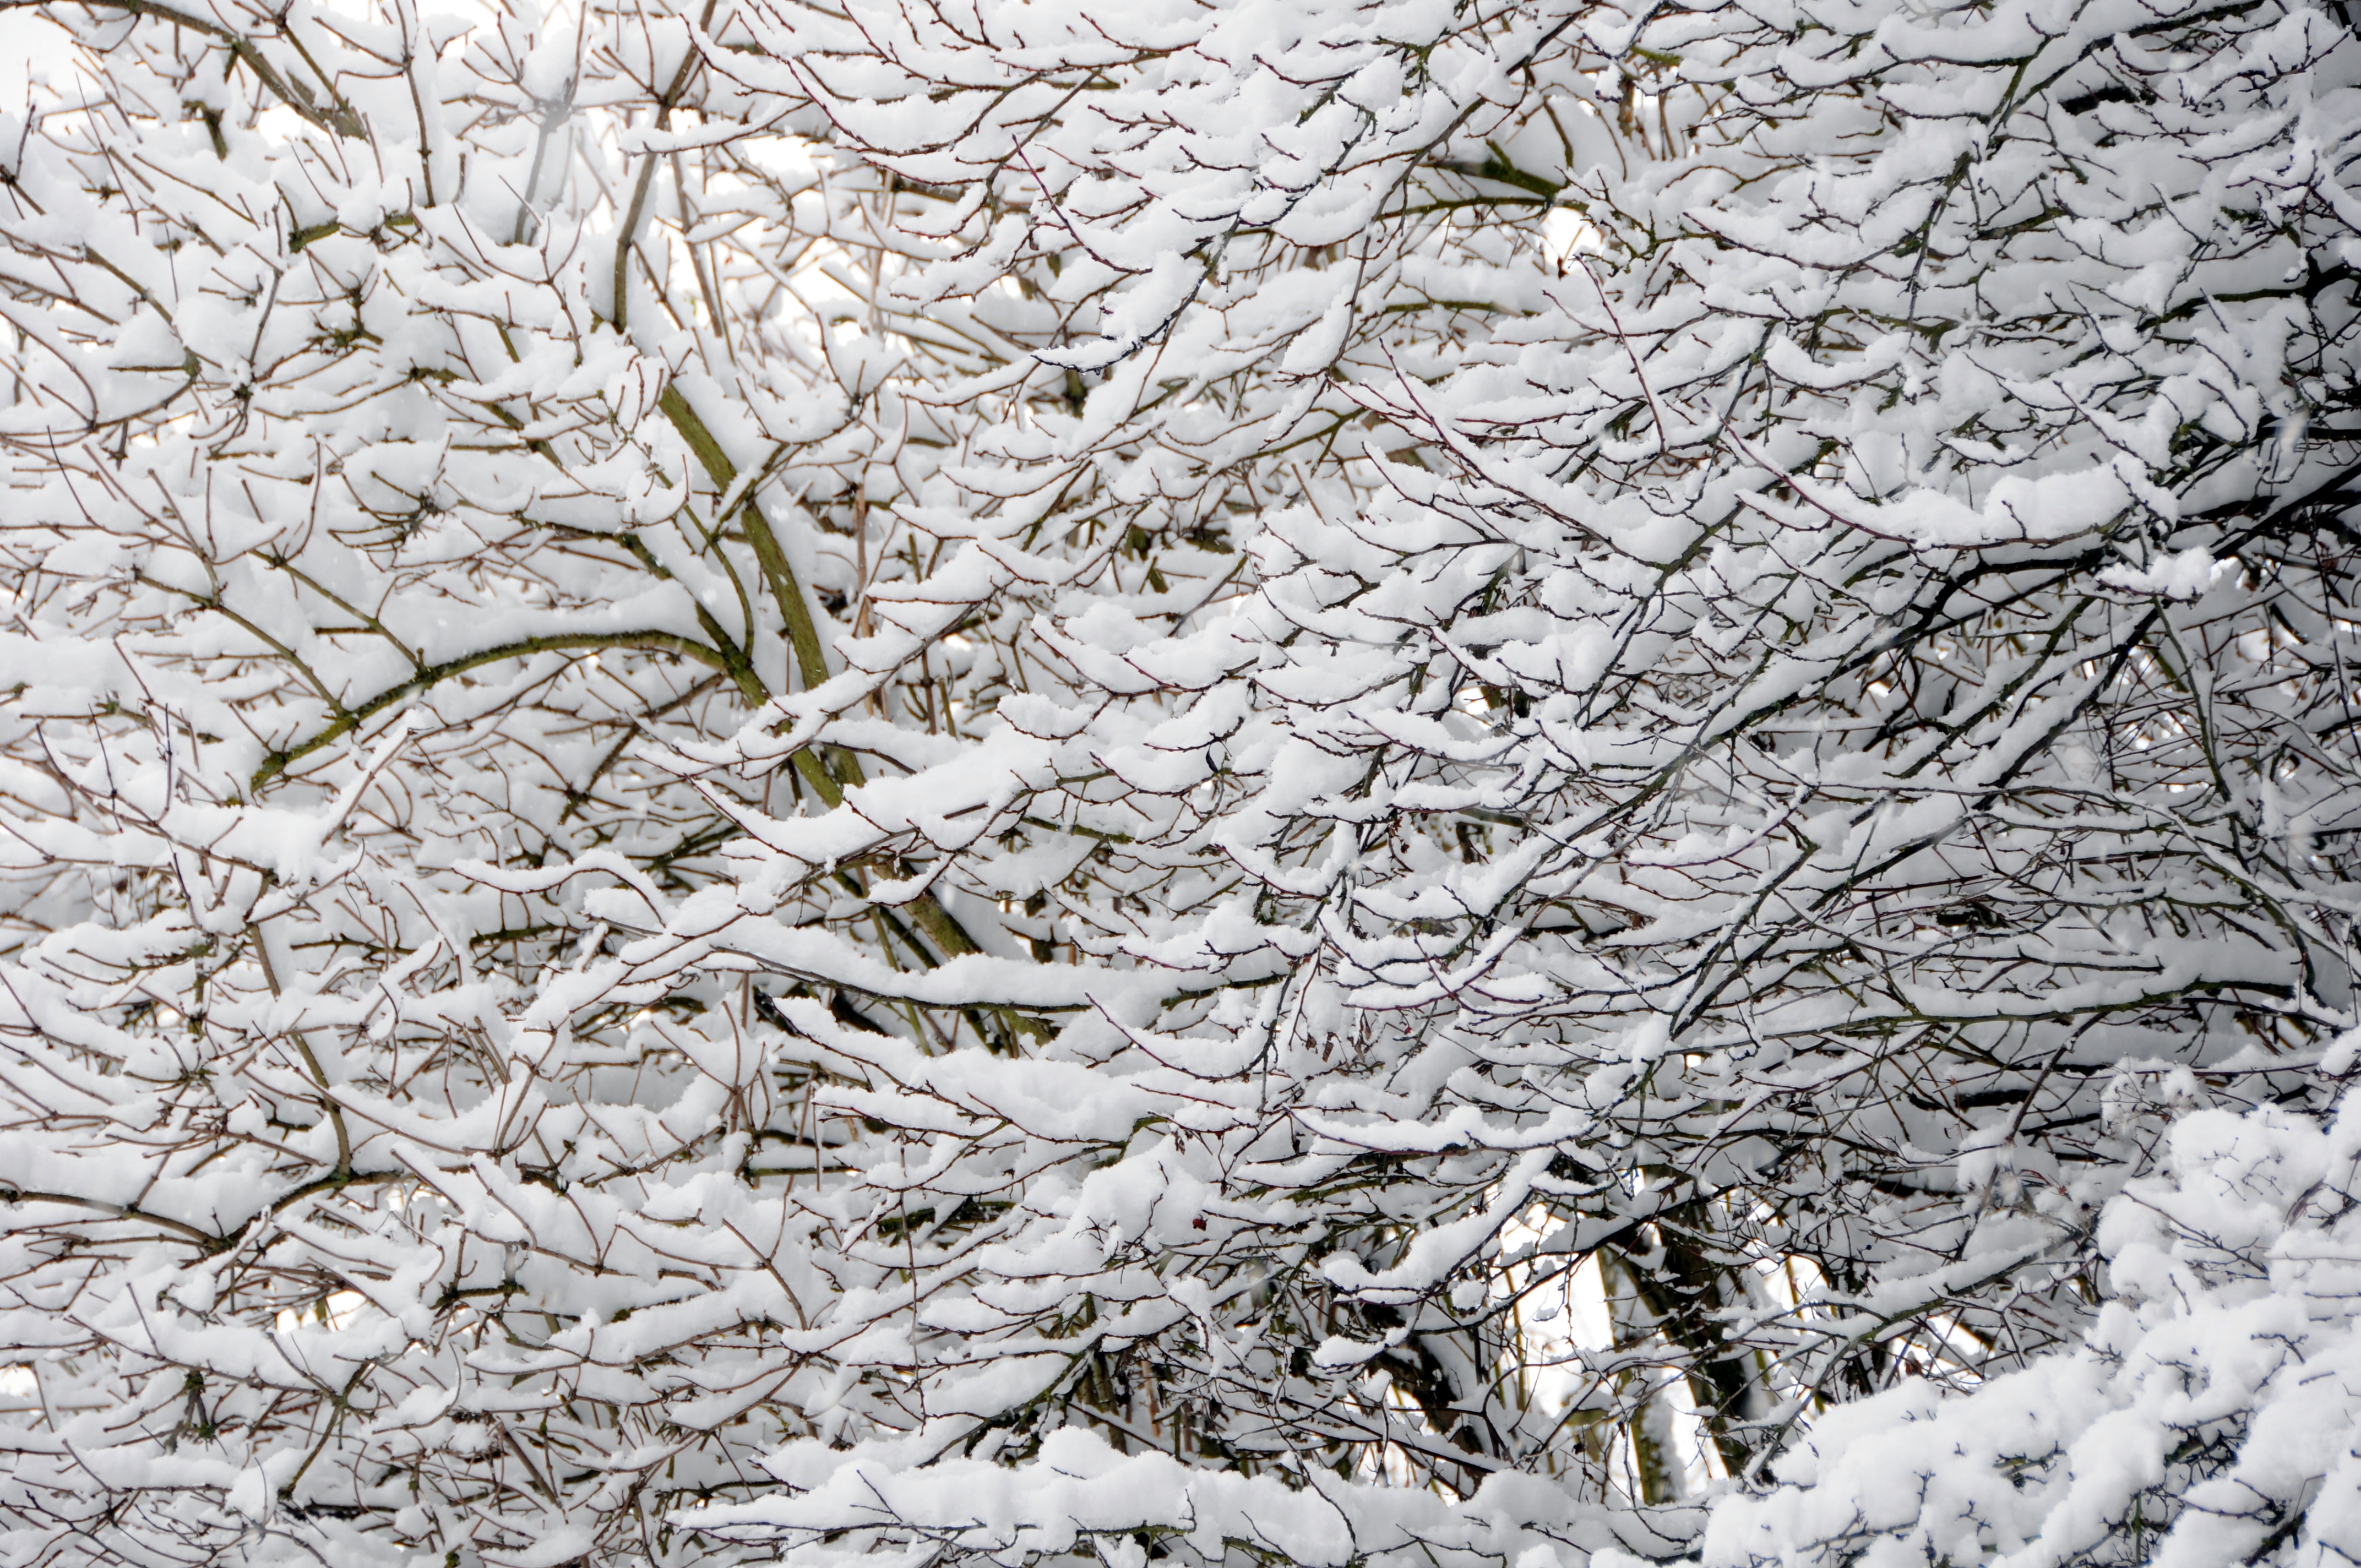
tree, branch, snow, cold, winter, plant, flower, frost, ice, weather, season, twig, branches, freezing, rain and snow mixed